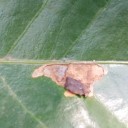
Label: Miner